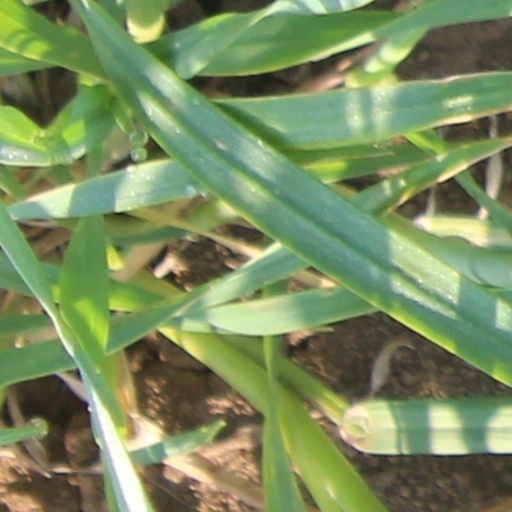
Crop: wheat